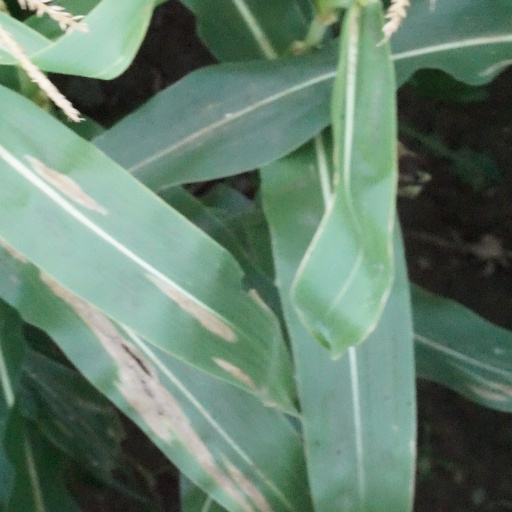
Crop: maize; corn